Piața Constituției

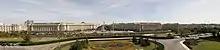
Piața Constituției, as seen from the balcony of the Palace of the Parliament

Piața Constituției (Romanian for "Constitution Square") is one of the largest squares in the centre of Bucharest, Romania. The square is standing face-to-face with the Palace of the Parliament (biggest building in Europe) and it is bisected by Bulevardul Unirii ("Union Boulevard") and by Bulevardul Libertății ("Liberty Boulevard").